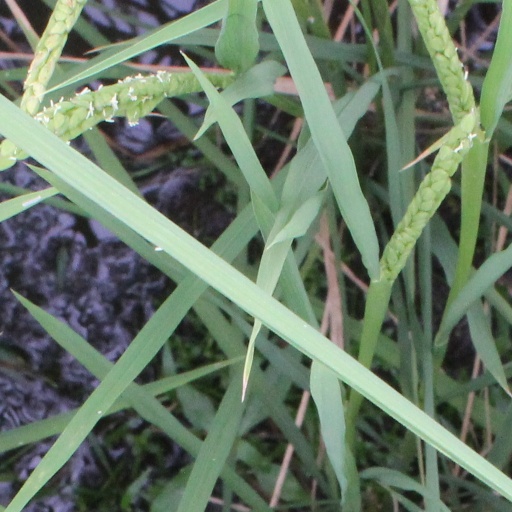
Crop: rice